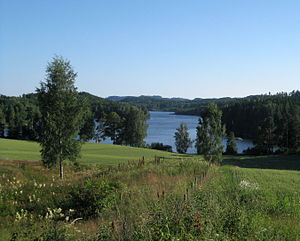
Øymarksjøen
Øymarksjøen